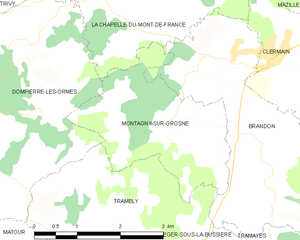
Carte des communes françaises